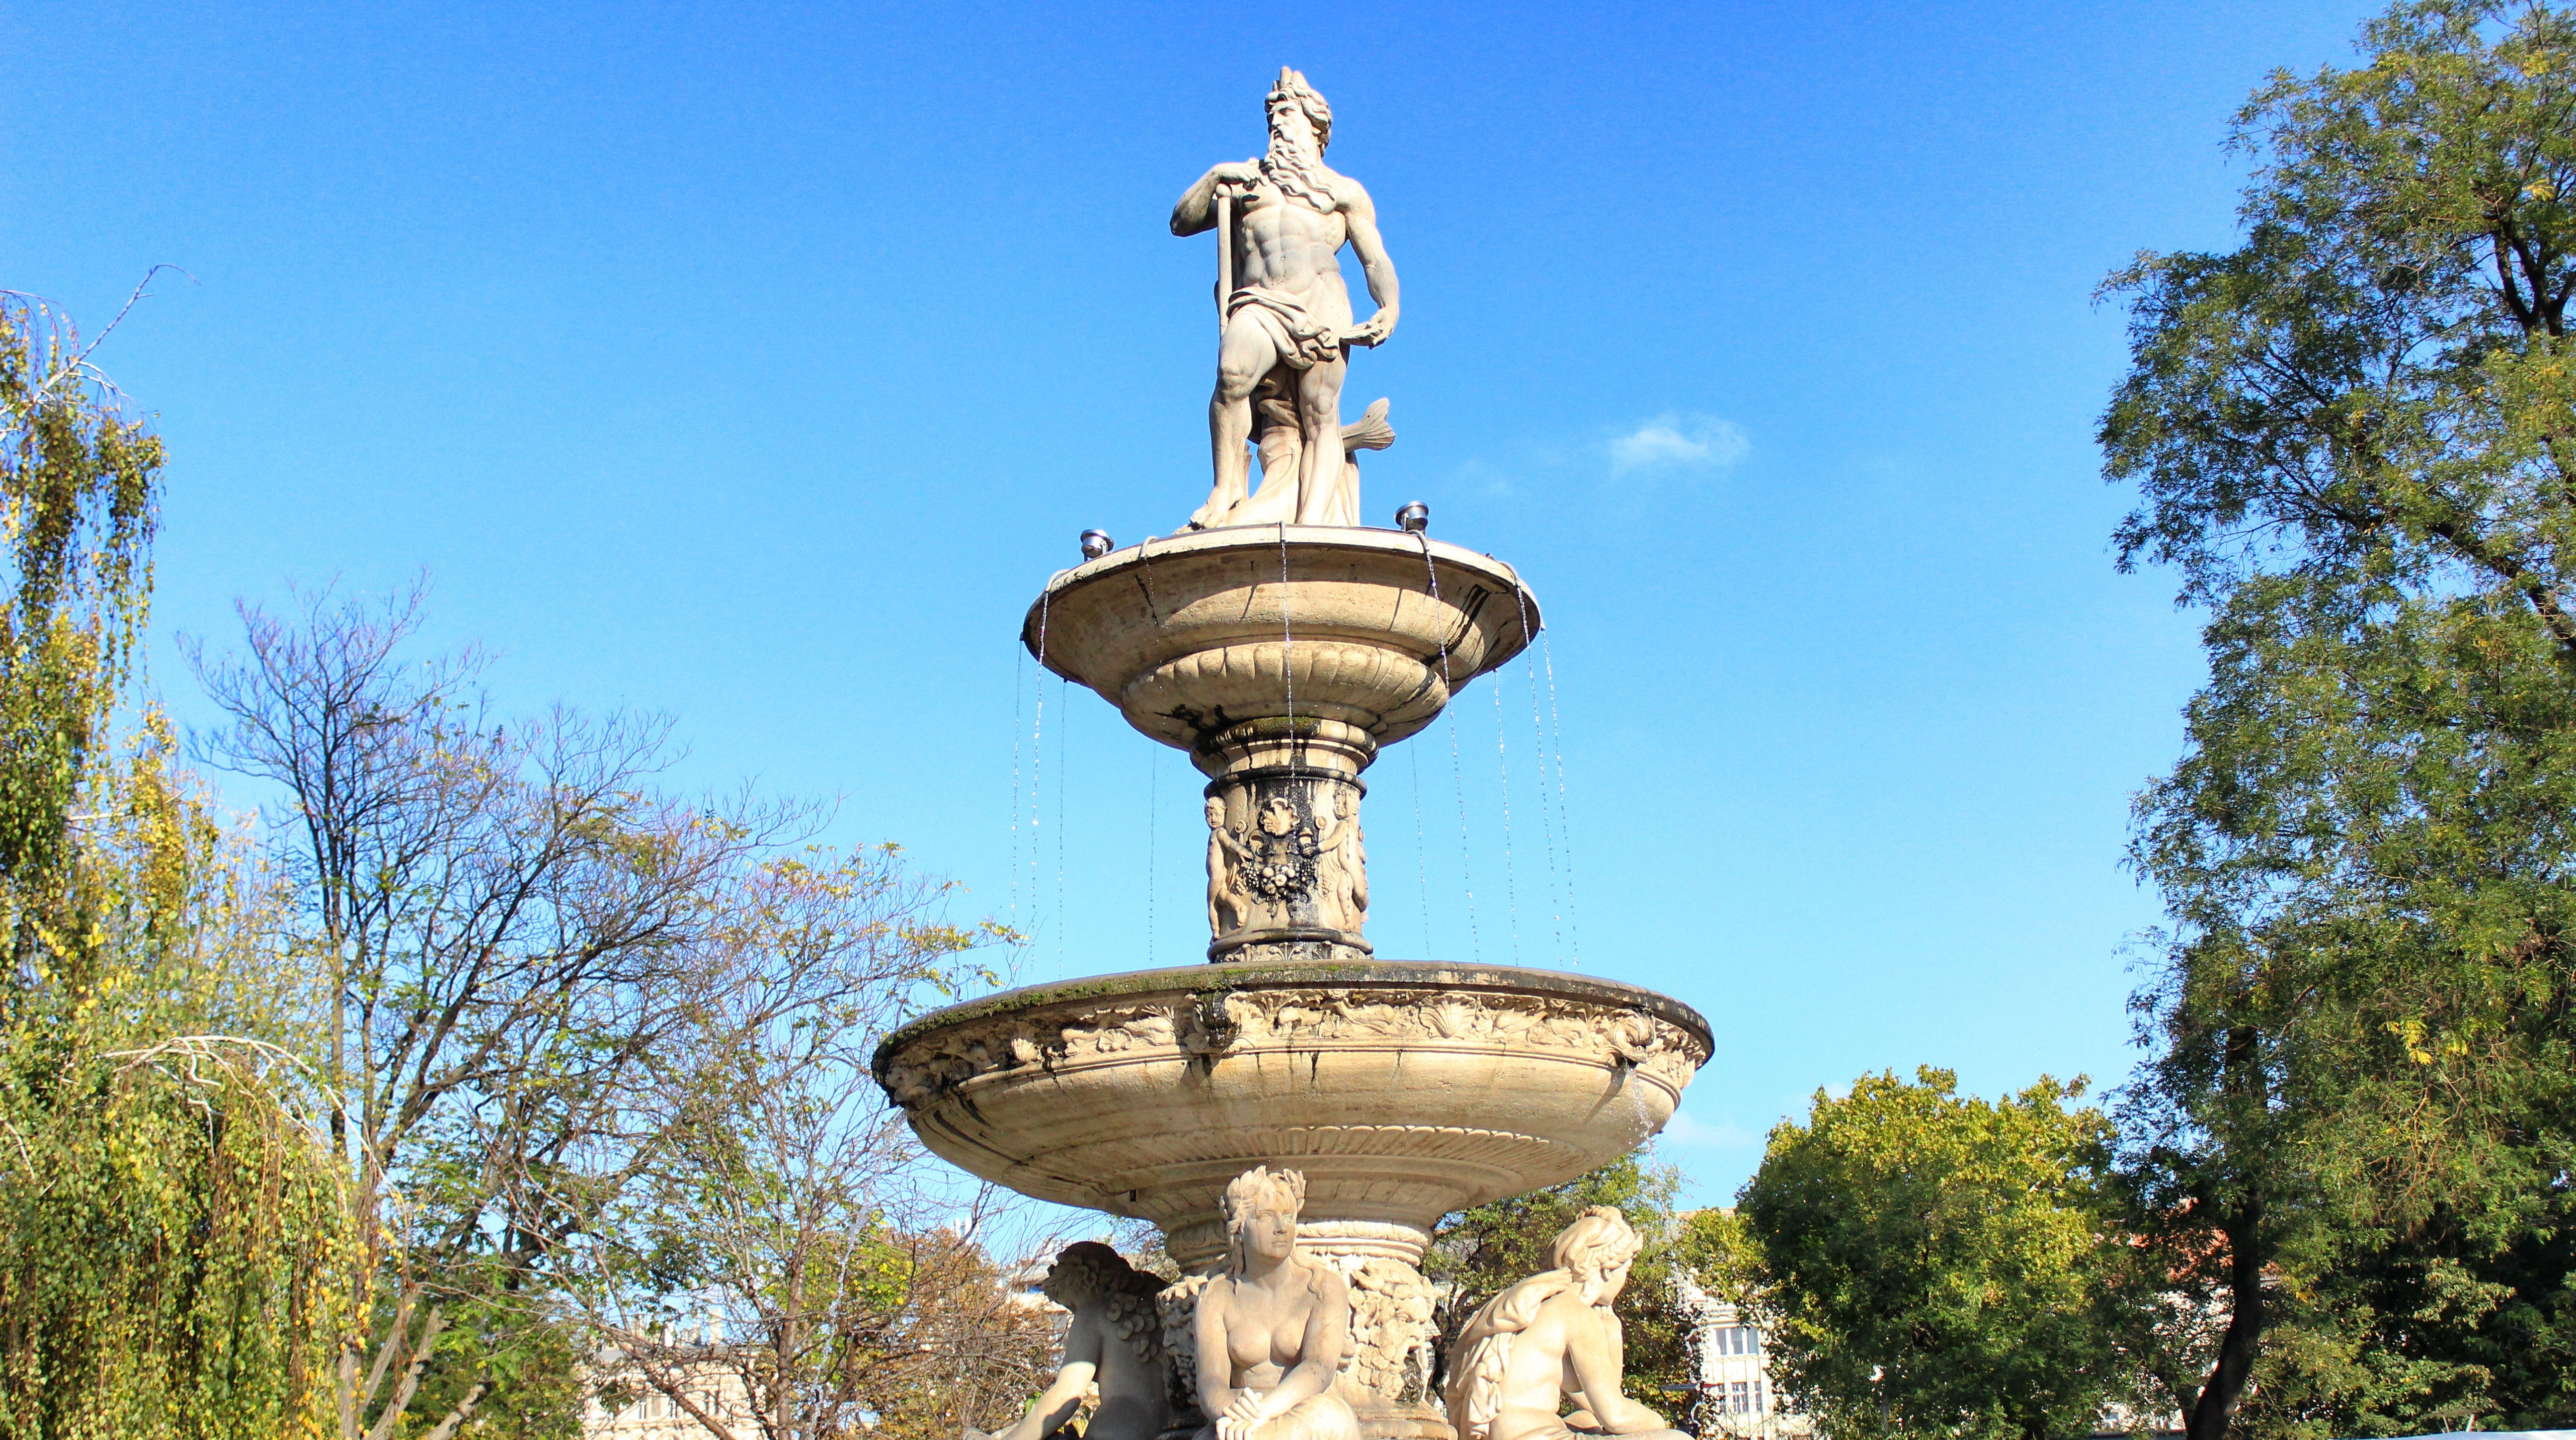
architecture, stone, monument, europe, statue, tower, plaza, landmark, historic, sculpture, figure, well, fountain, water feature, observation tower